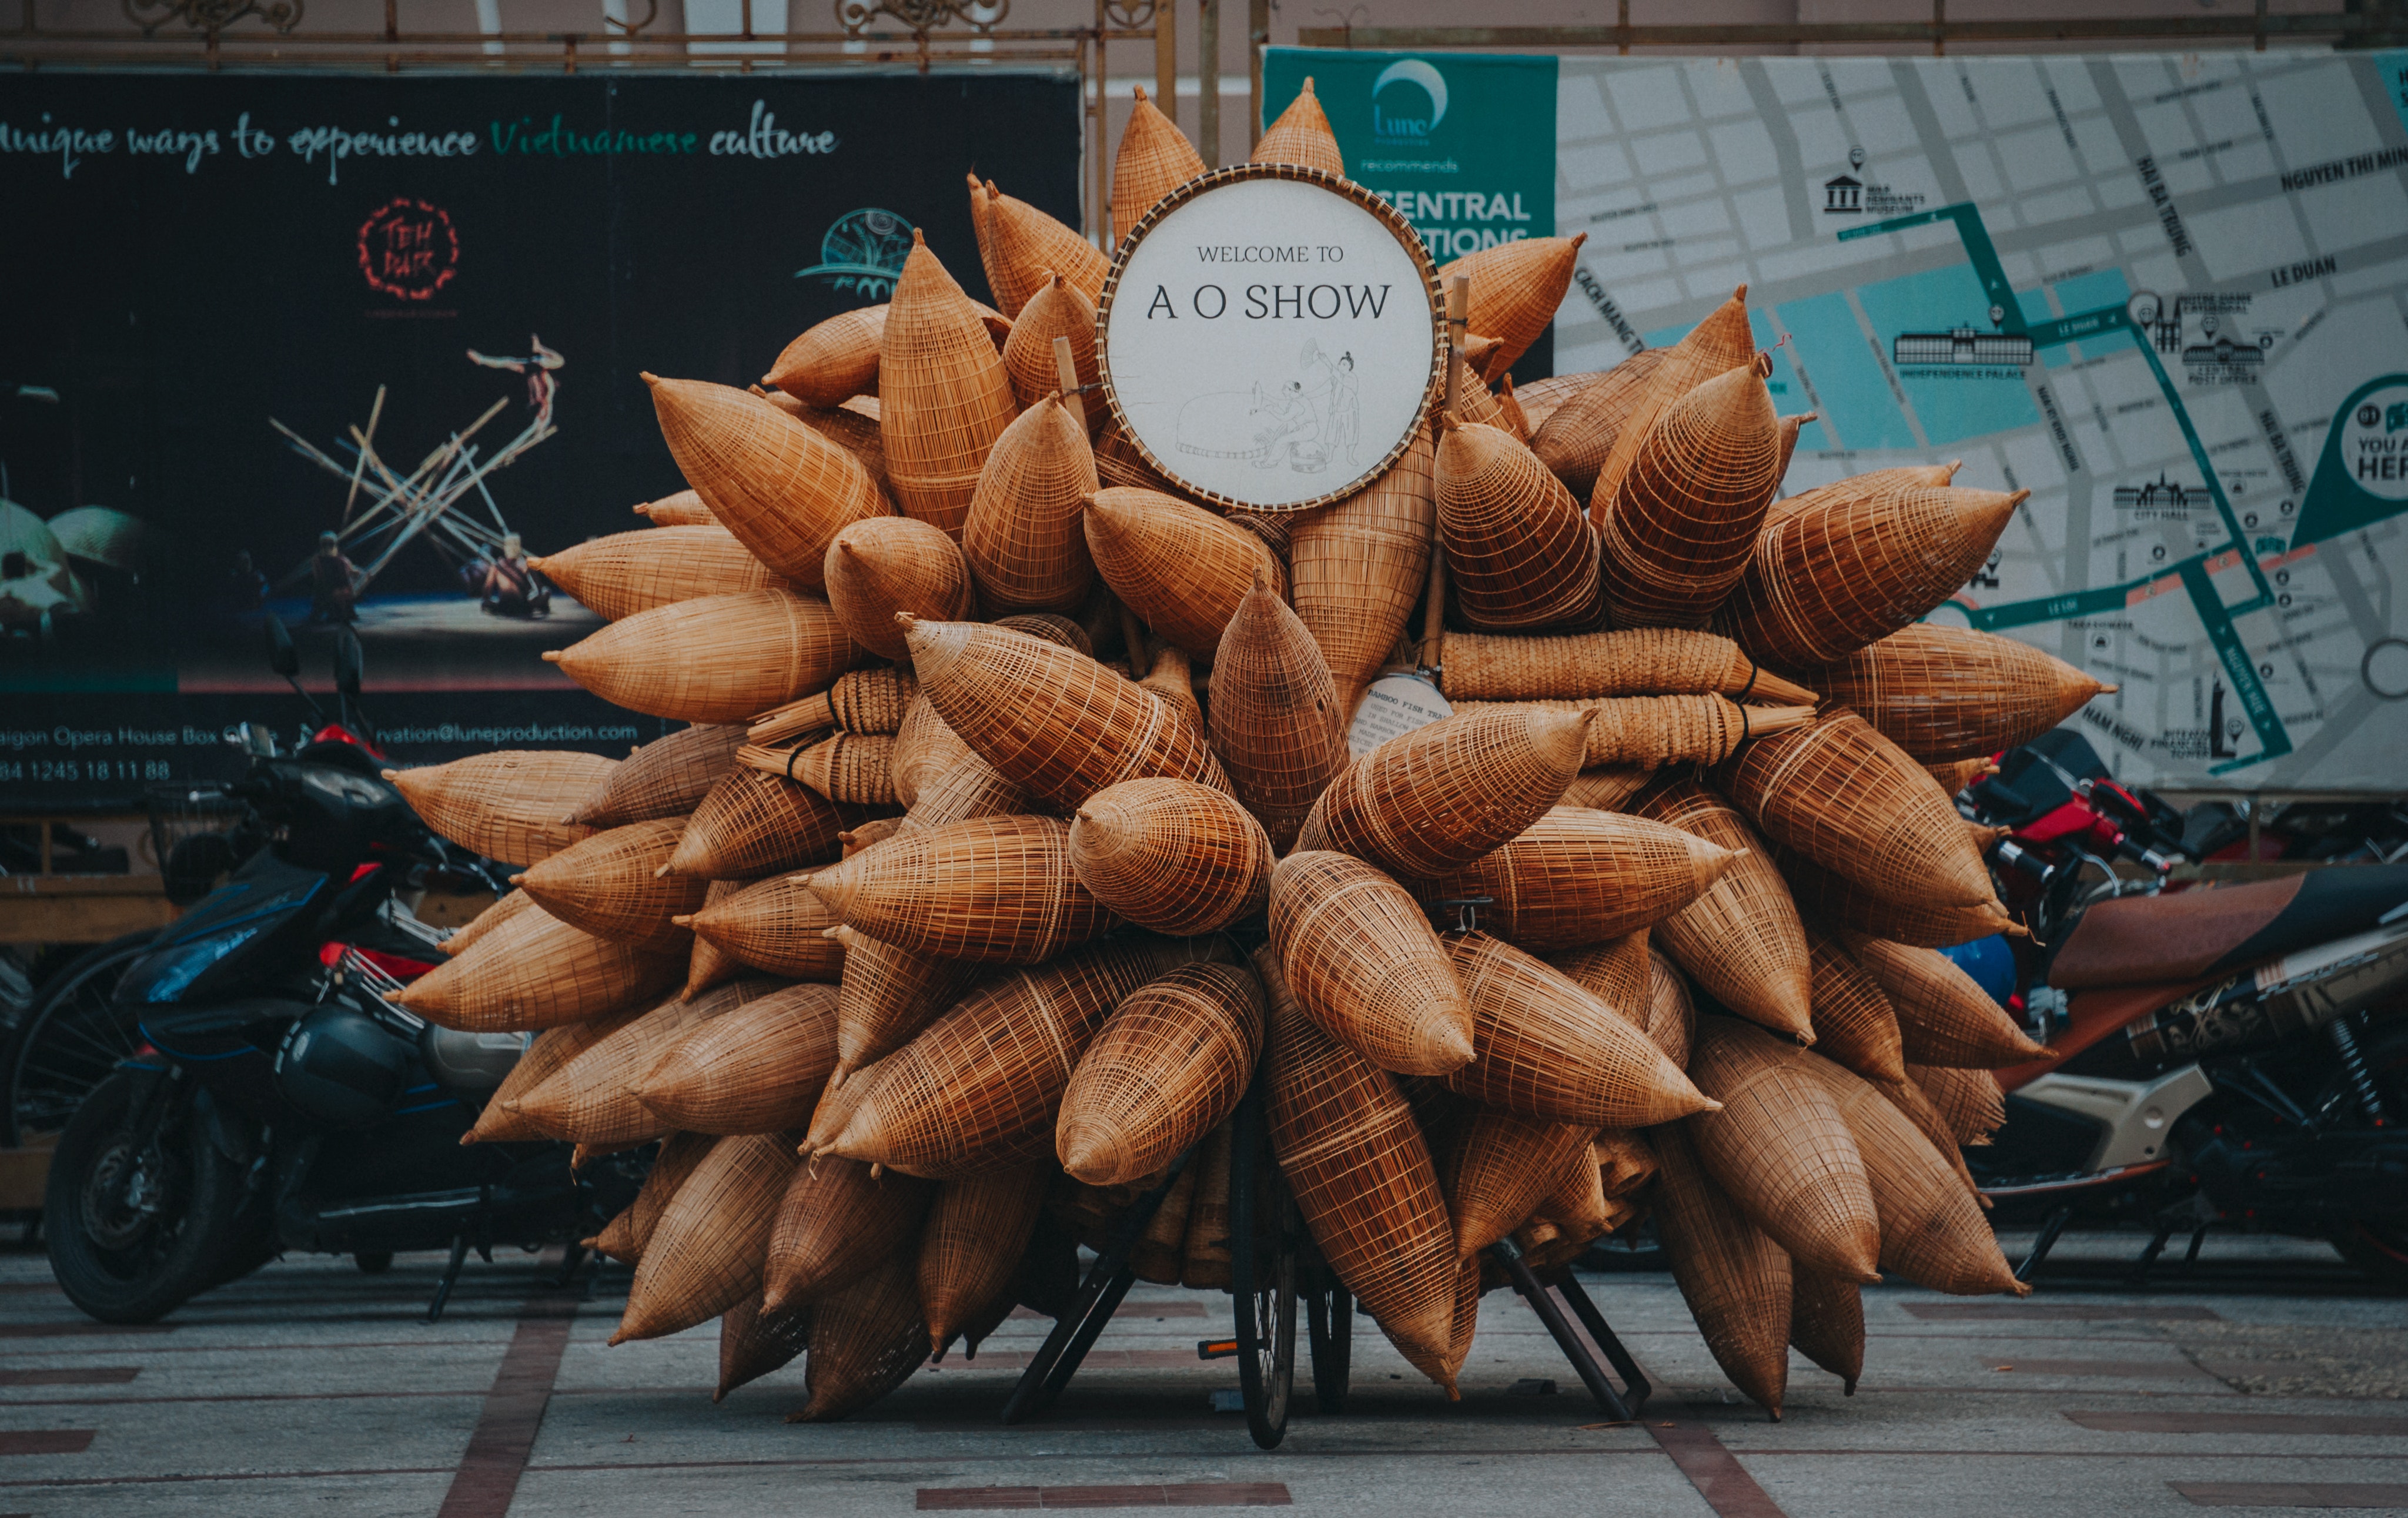
baguette, dish, plant, cuisine, food, baked goods, art